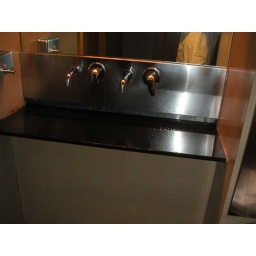
Unusual sink in the restroom, no real sink. Just a marble slab angled back where all the water would go.